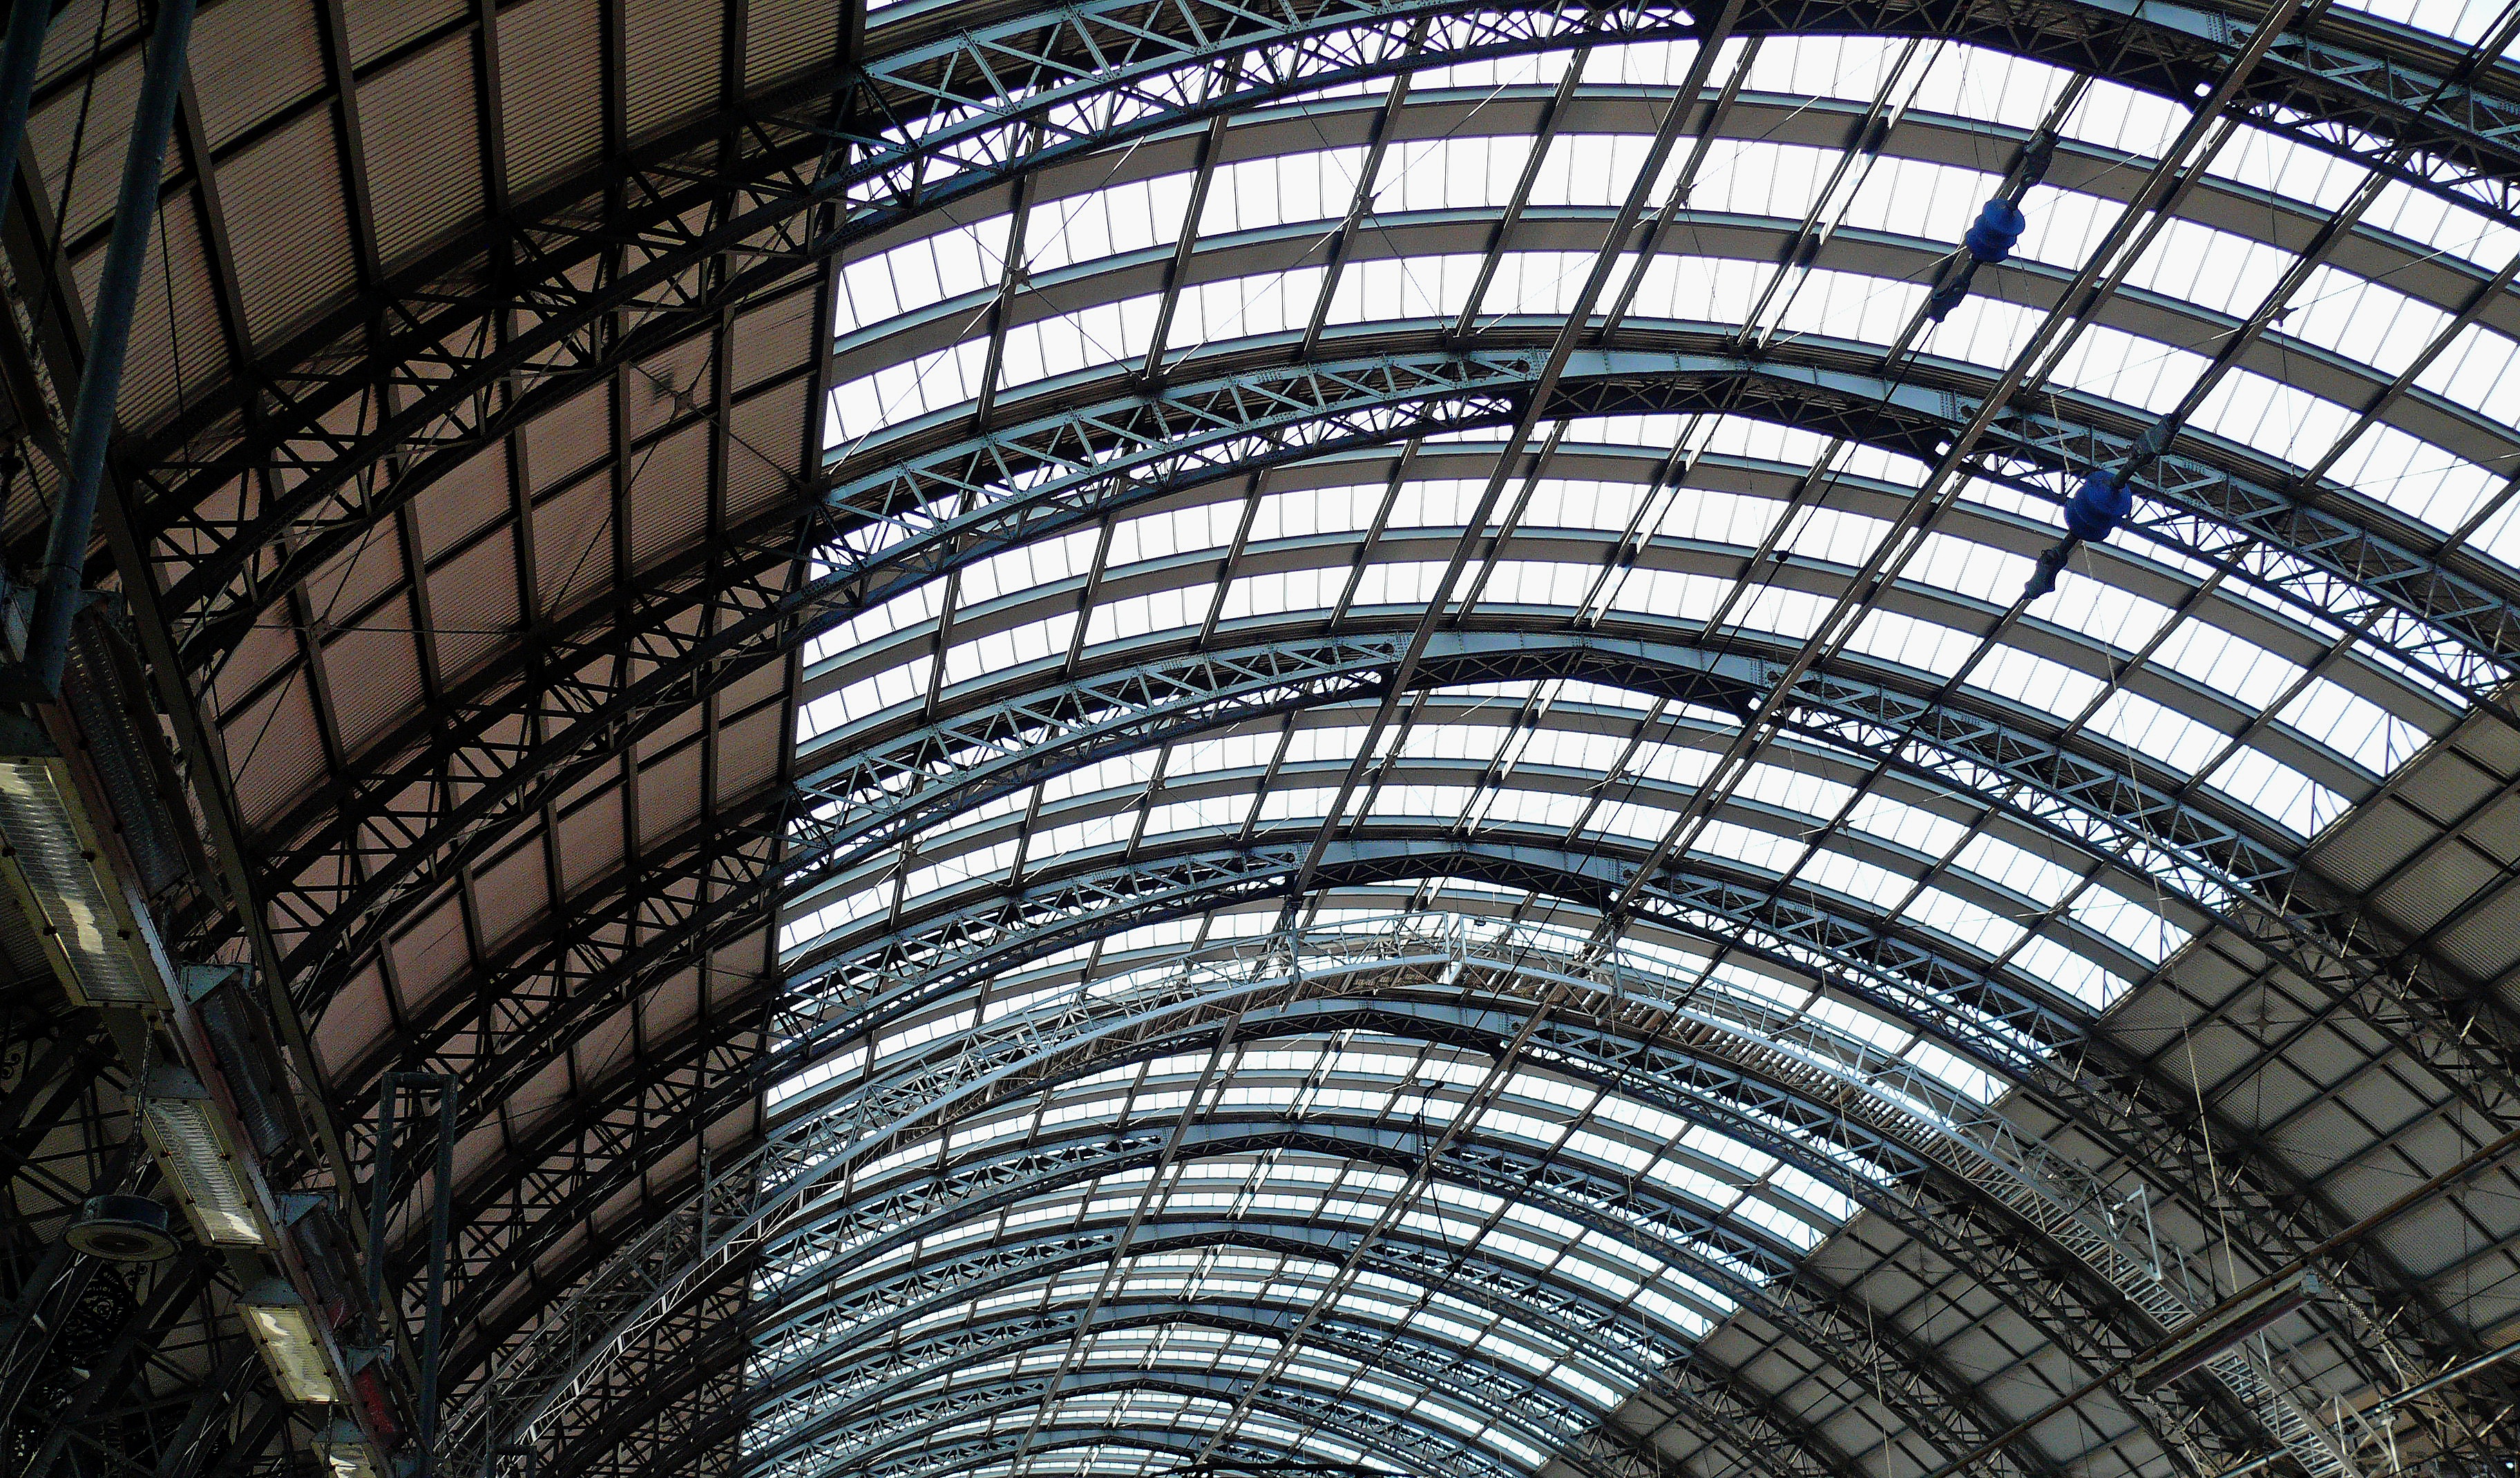
architecture, structure, traffic, roof, building, skyscraper, transport, arch, line, facade, passengers, symmetry, trains, dome, railway station, shape, central station, concourse, station roof, remote traffic, daylighting, urban area, outdoor structure